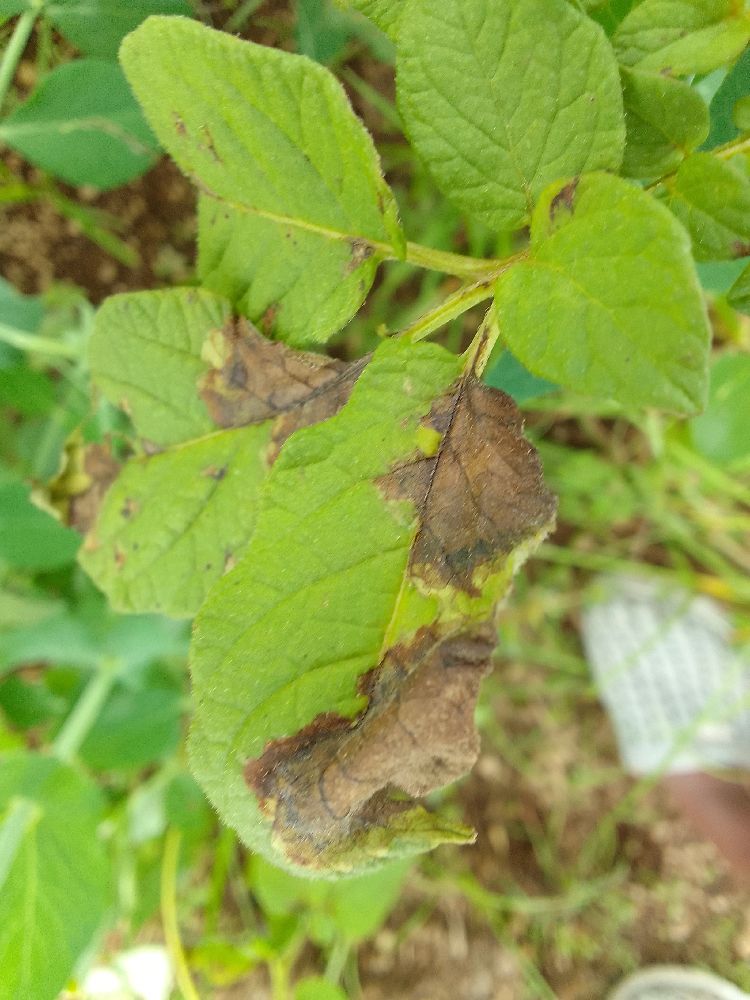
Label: Late blight